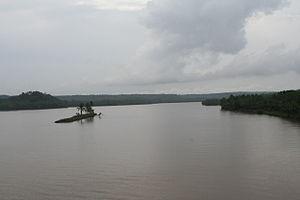
Le fleuve Valapattanam est le plus grand cours d'eau du district de Kannur dans l’État indien du Kerala. Long de 110 km, il coule depuis les Ghats occidentaux vers la mer d'Arabie.